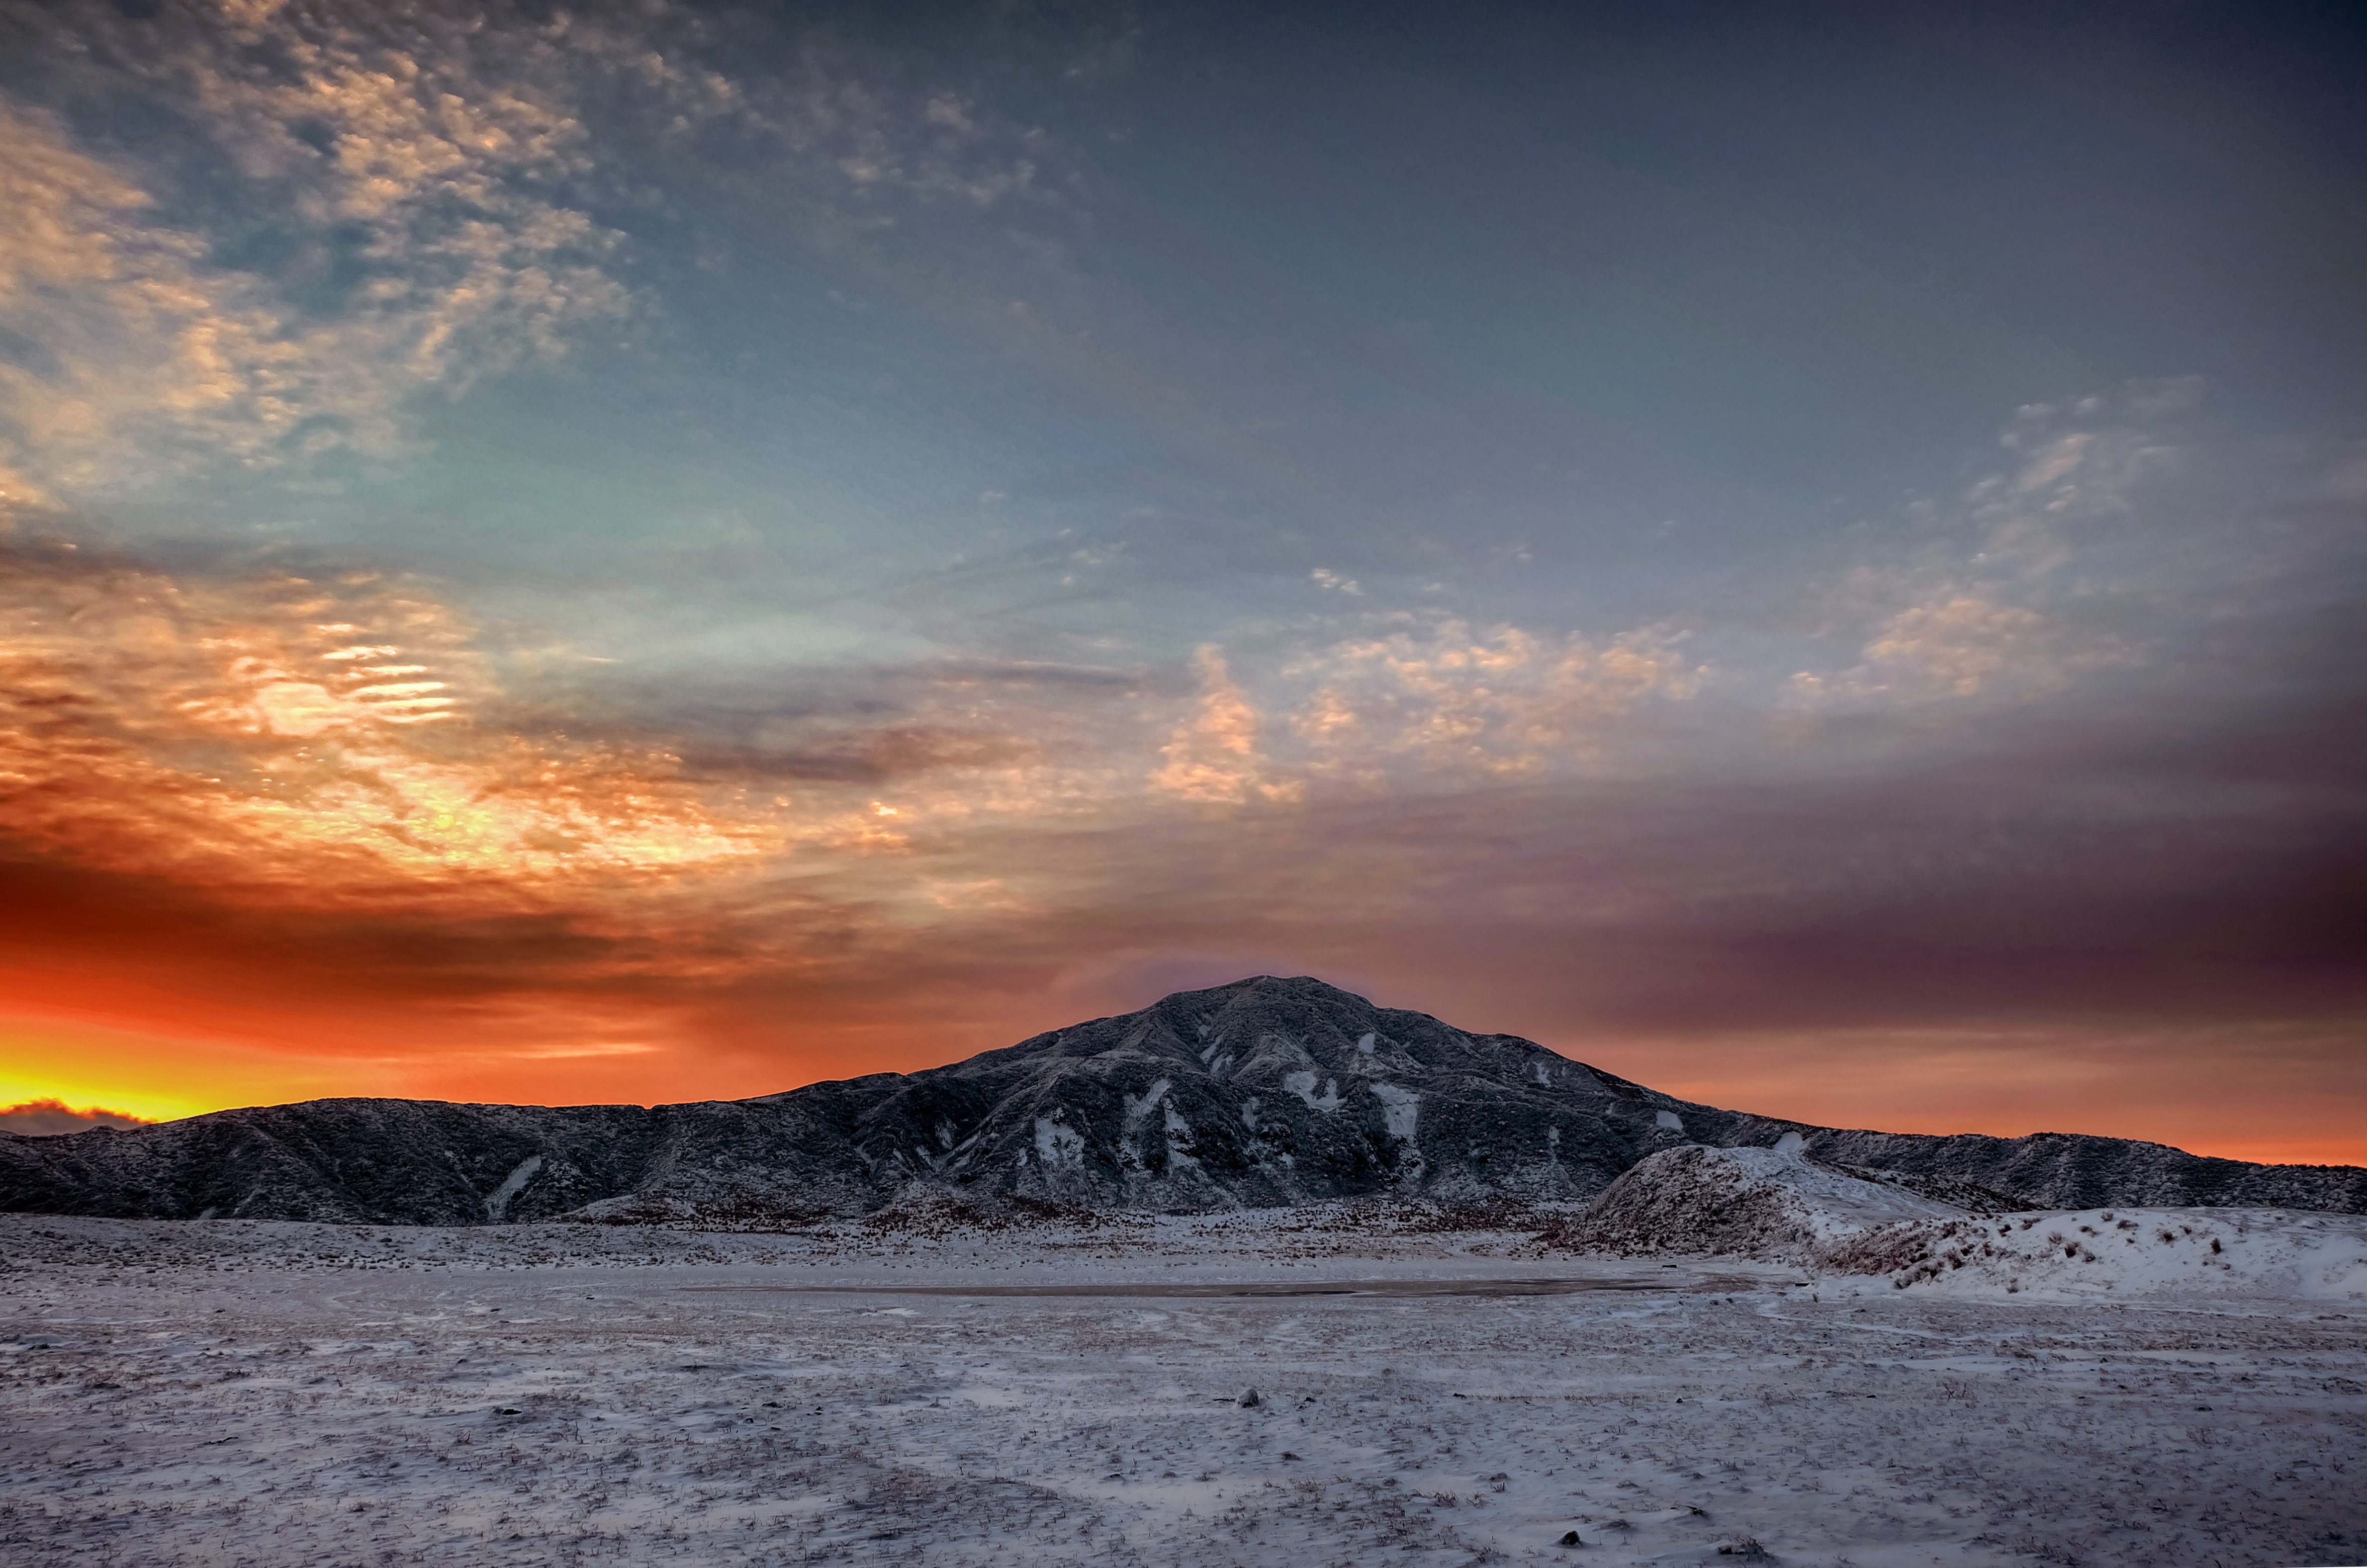
landscape, sea, horizon, mountain, snow, winter, light, cloud, sky, sun, sunrise, sunset, sunlight, morning, hill, wave, dawn, dusk, evening, weather, volcano, japan, asahi, hdr, plateau, landform, mountainous landforms, aso mountain